Clément Russo

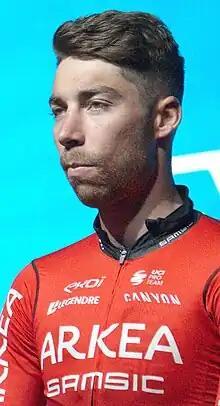
Russo in 2022

Clement Russo (born 20 January 1995) is a French road and former cyclo-cross cyclist, who currently rides for UCI WorldTeam . He competed in the men's under-23 event at the 2016 UCI Cyclo-cross World Championships in Heusden-Zolder. In August 2020, he was named in the startlist for the 2020 Tour de France.